Austrian Cultural Forum New York

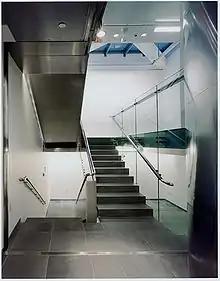
Staircases and gallery

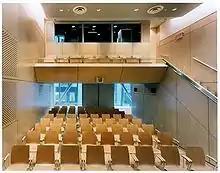
One of the rooms used for concerts and events

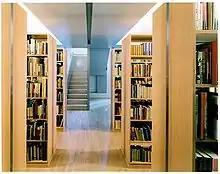
Library on levels 4 and 5

The Austrian Cultural Forum New York (ACFNY) is one of Austria's two cultural representation offices in the United States; the other is in Washington, D.C. It is part of the worldwide network of Austrian Cultural Forums overseen by the Austrian Federal Ministry for European and International Affairs.